An Angel for Satan

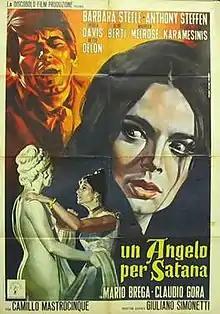
Italian theatrical release poster

An Angel for Satan is a 1966 Italian horror film directed by Camillo Mastrocinque. It stars Barbara Steele in a dual role, as Harriet Montebruno / Belinda, and is set in a small Italian village by a lake. It is based on a short novel by Luigi Emmanuele. This was Barbara Steele's last "Italian Gothic".